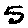
Label: 5